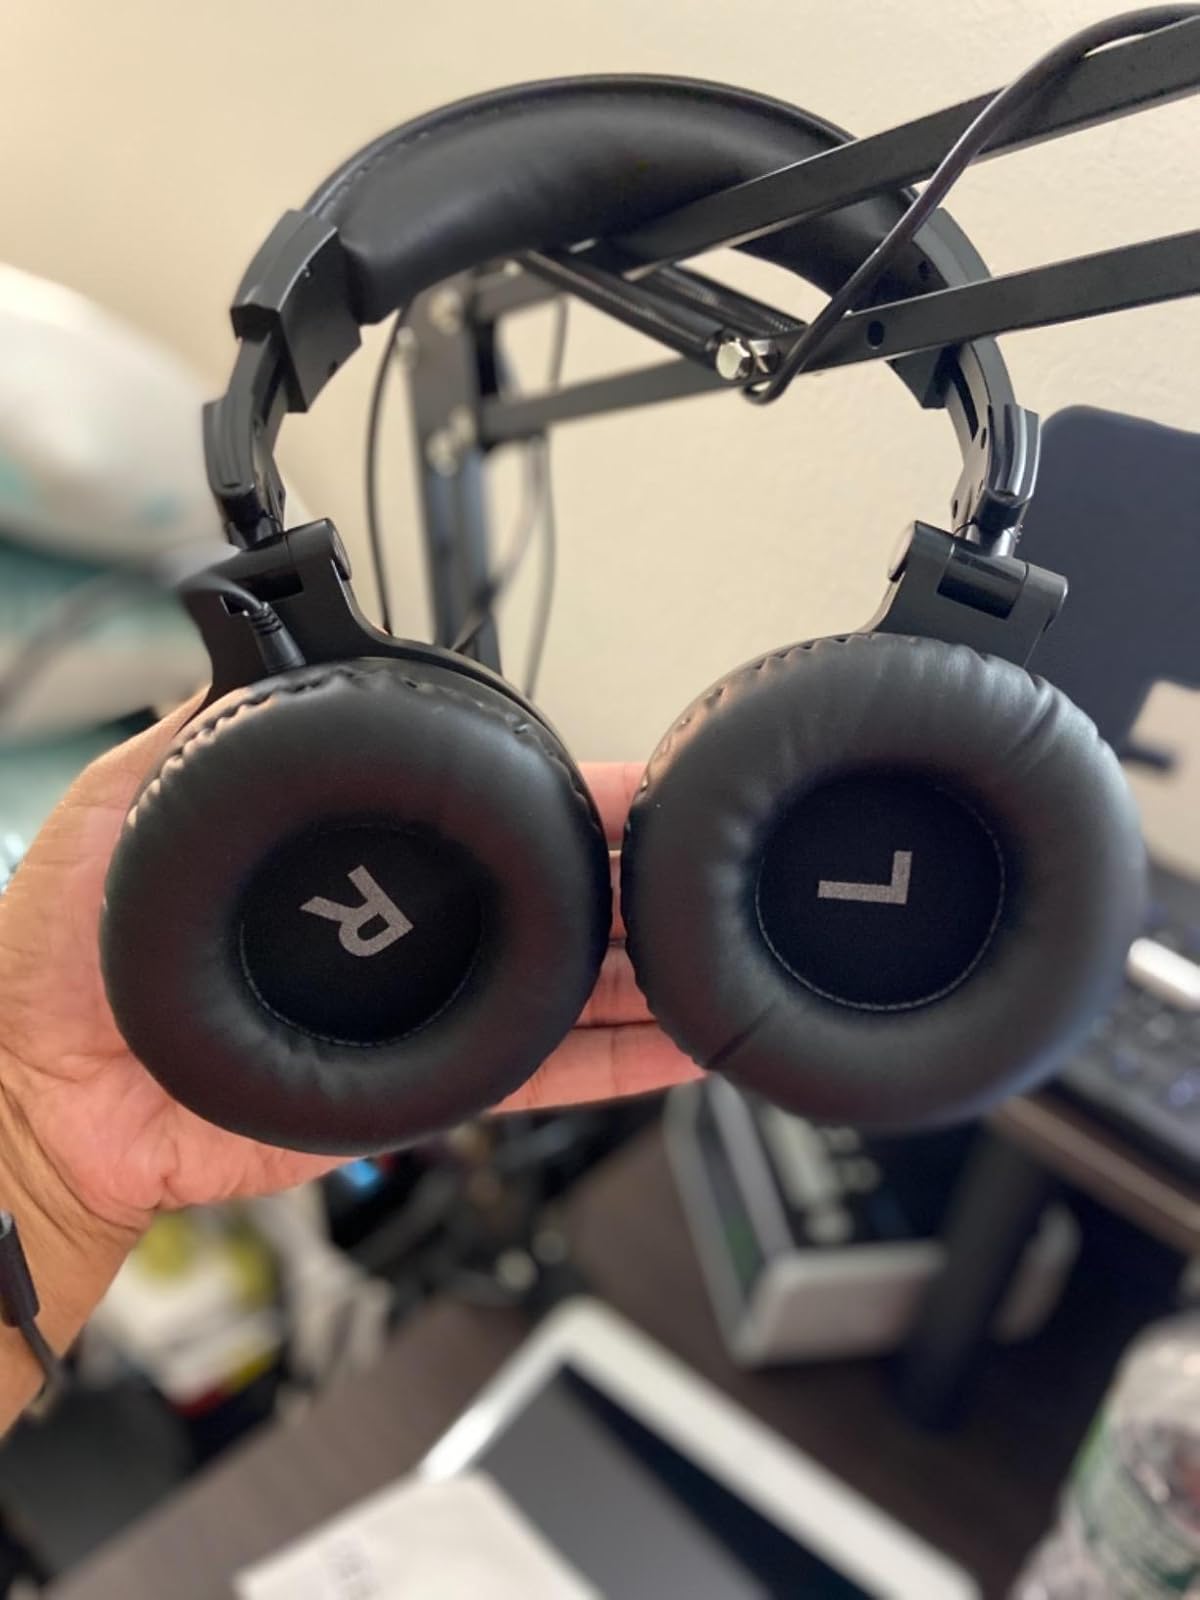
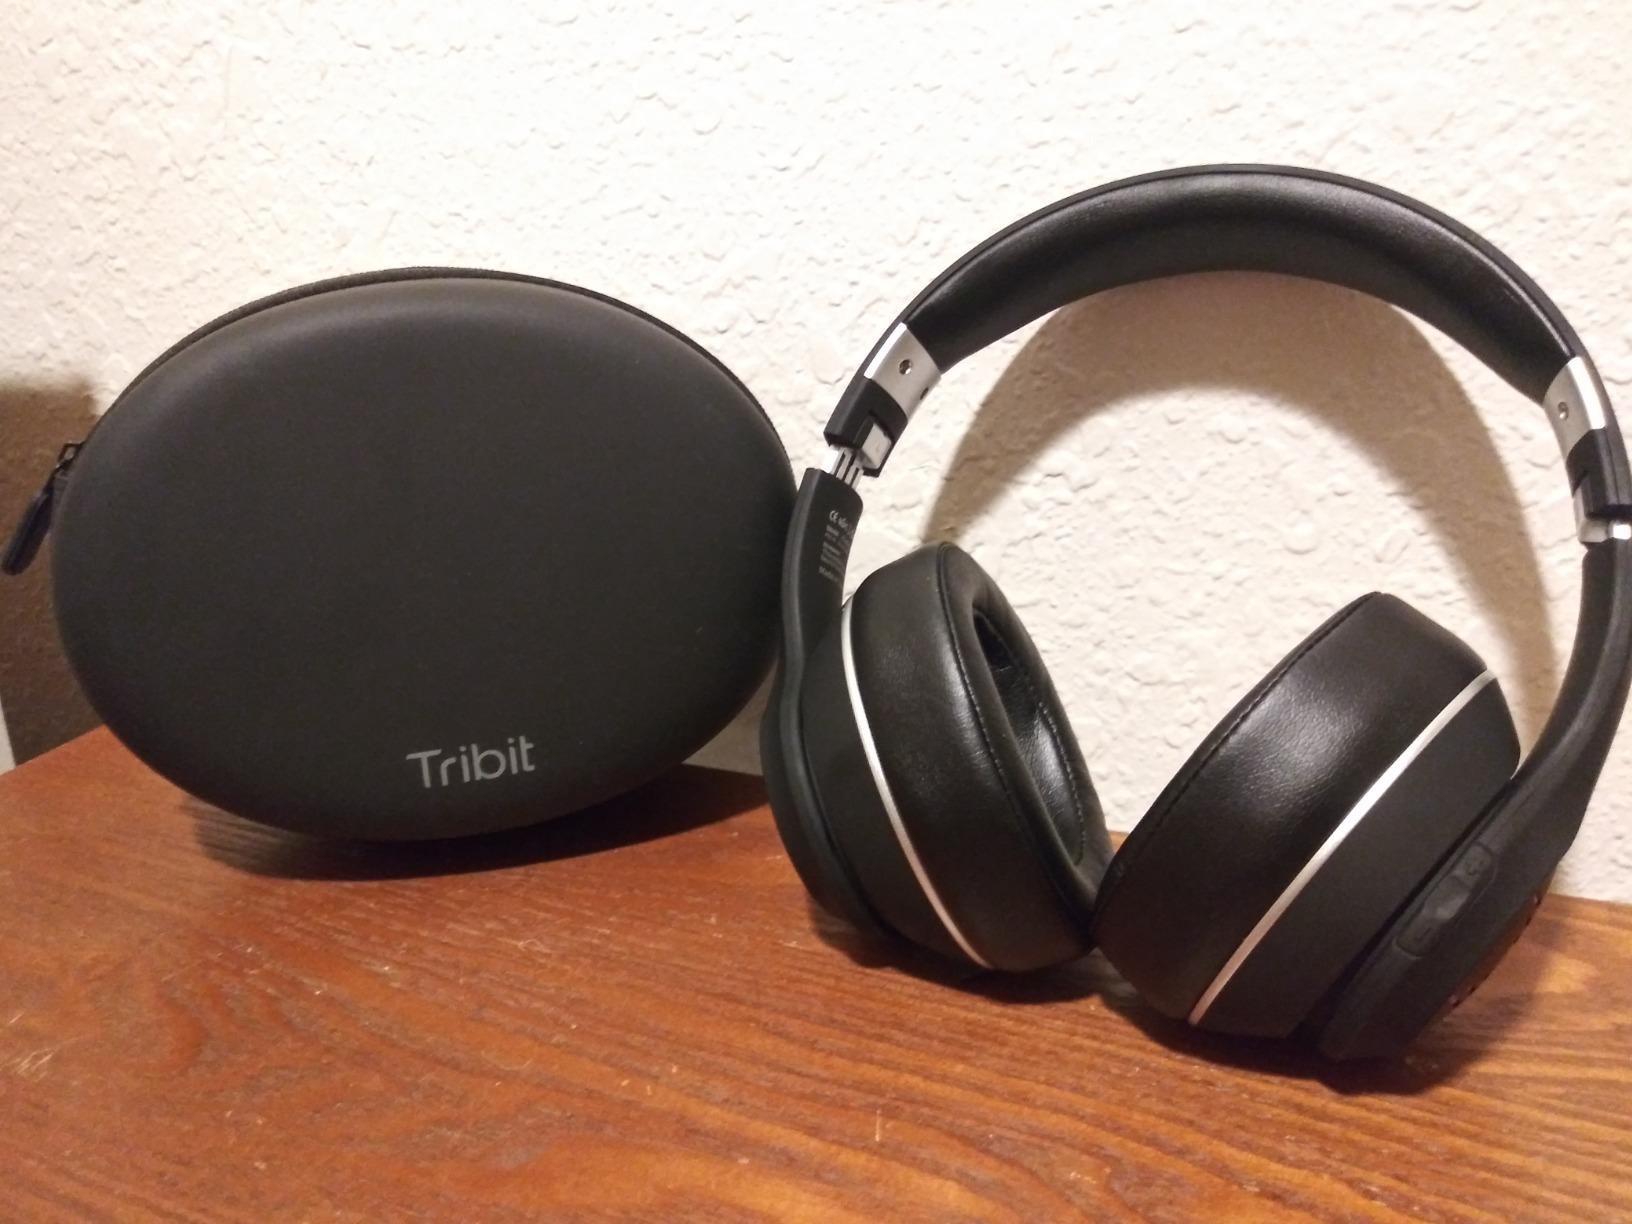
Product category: headphones
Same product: no